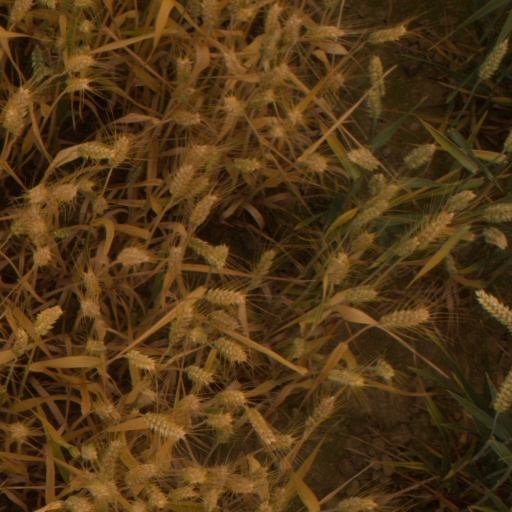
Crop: wheat